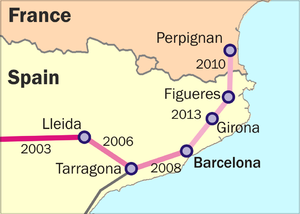
La ligne de Perpignan à Figueras est une ligne ferroviaire à grande vitesse mixte de 44,4 kilomètres à écartement standard UIC qui relie les villes de Perpignan, en France, à Figueras, en Espagne. Elle offre des correspondances avec la ligne LGV Madrid-Barcelone-Figueras côté espagnol, et avec le réseau ferré européen côté français. La section française de cette ligne ne fait pas partie du réseau ferré national. Cependant, SNCF Réseau lui a attribué dans sa nomenclature le nᵒ 837 000.
La frontière entre l'Espagne et la France est la frontière internationale terrestre et maritime séparant les deux pays, de l'Atlantique à la Méditerranée. Courant sur 623 kilomètres le long des Pyrénées, et interrompue par la principauté d'Andorre, c'est la plus longue frontière terrestre de la France métropolitaine.
L'Interconnexion électrique France-Espagne, connue aussi sous son nom de projet INELFE, est une ligne à courant continu à haute tension reliant le poste électrique de Baixas en France à celui de Santa Llogaia en Espagne. Il s'agit donc d'une interconnexion entre la France et l'Espagne. Sa mise en service est prévue en 2014. Elle utilise la technologie VSC multi-niveaux, c'est-à-dire en source de tension. La liaison est réalisée à l'aide de deux câbles électriques en parallèle de tension ±320 kV, d'une longueur d'environ 65 km. Son tracé longe l'autoroute AP-7 et la ligne LGV avant d'emprunter sa galerie technique du tunnel.